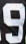
Number: 9